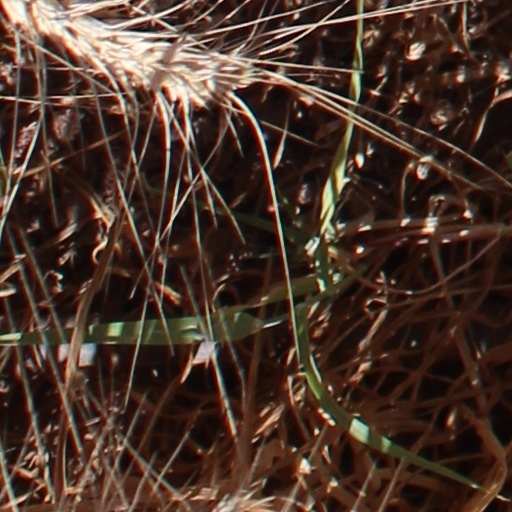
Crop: wheat